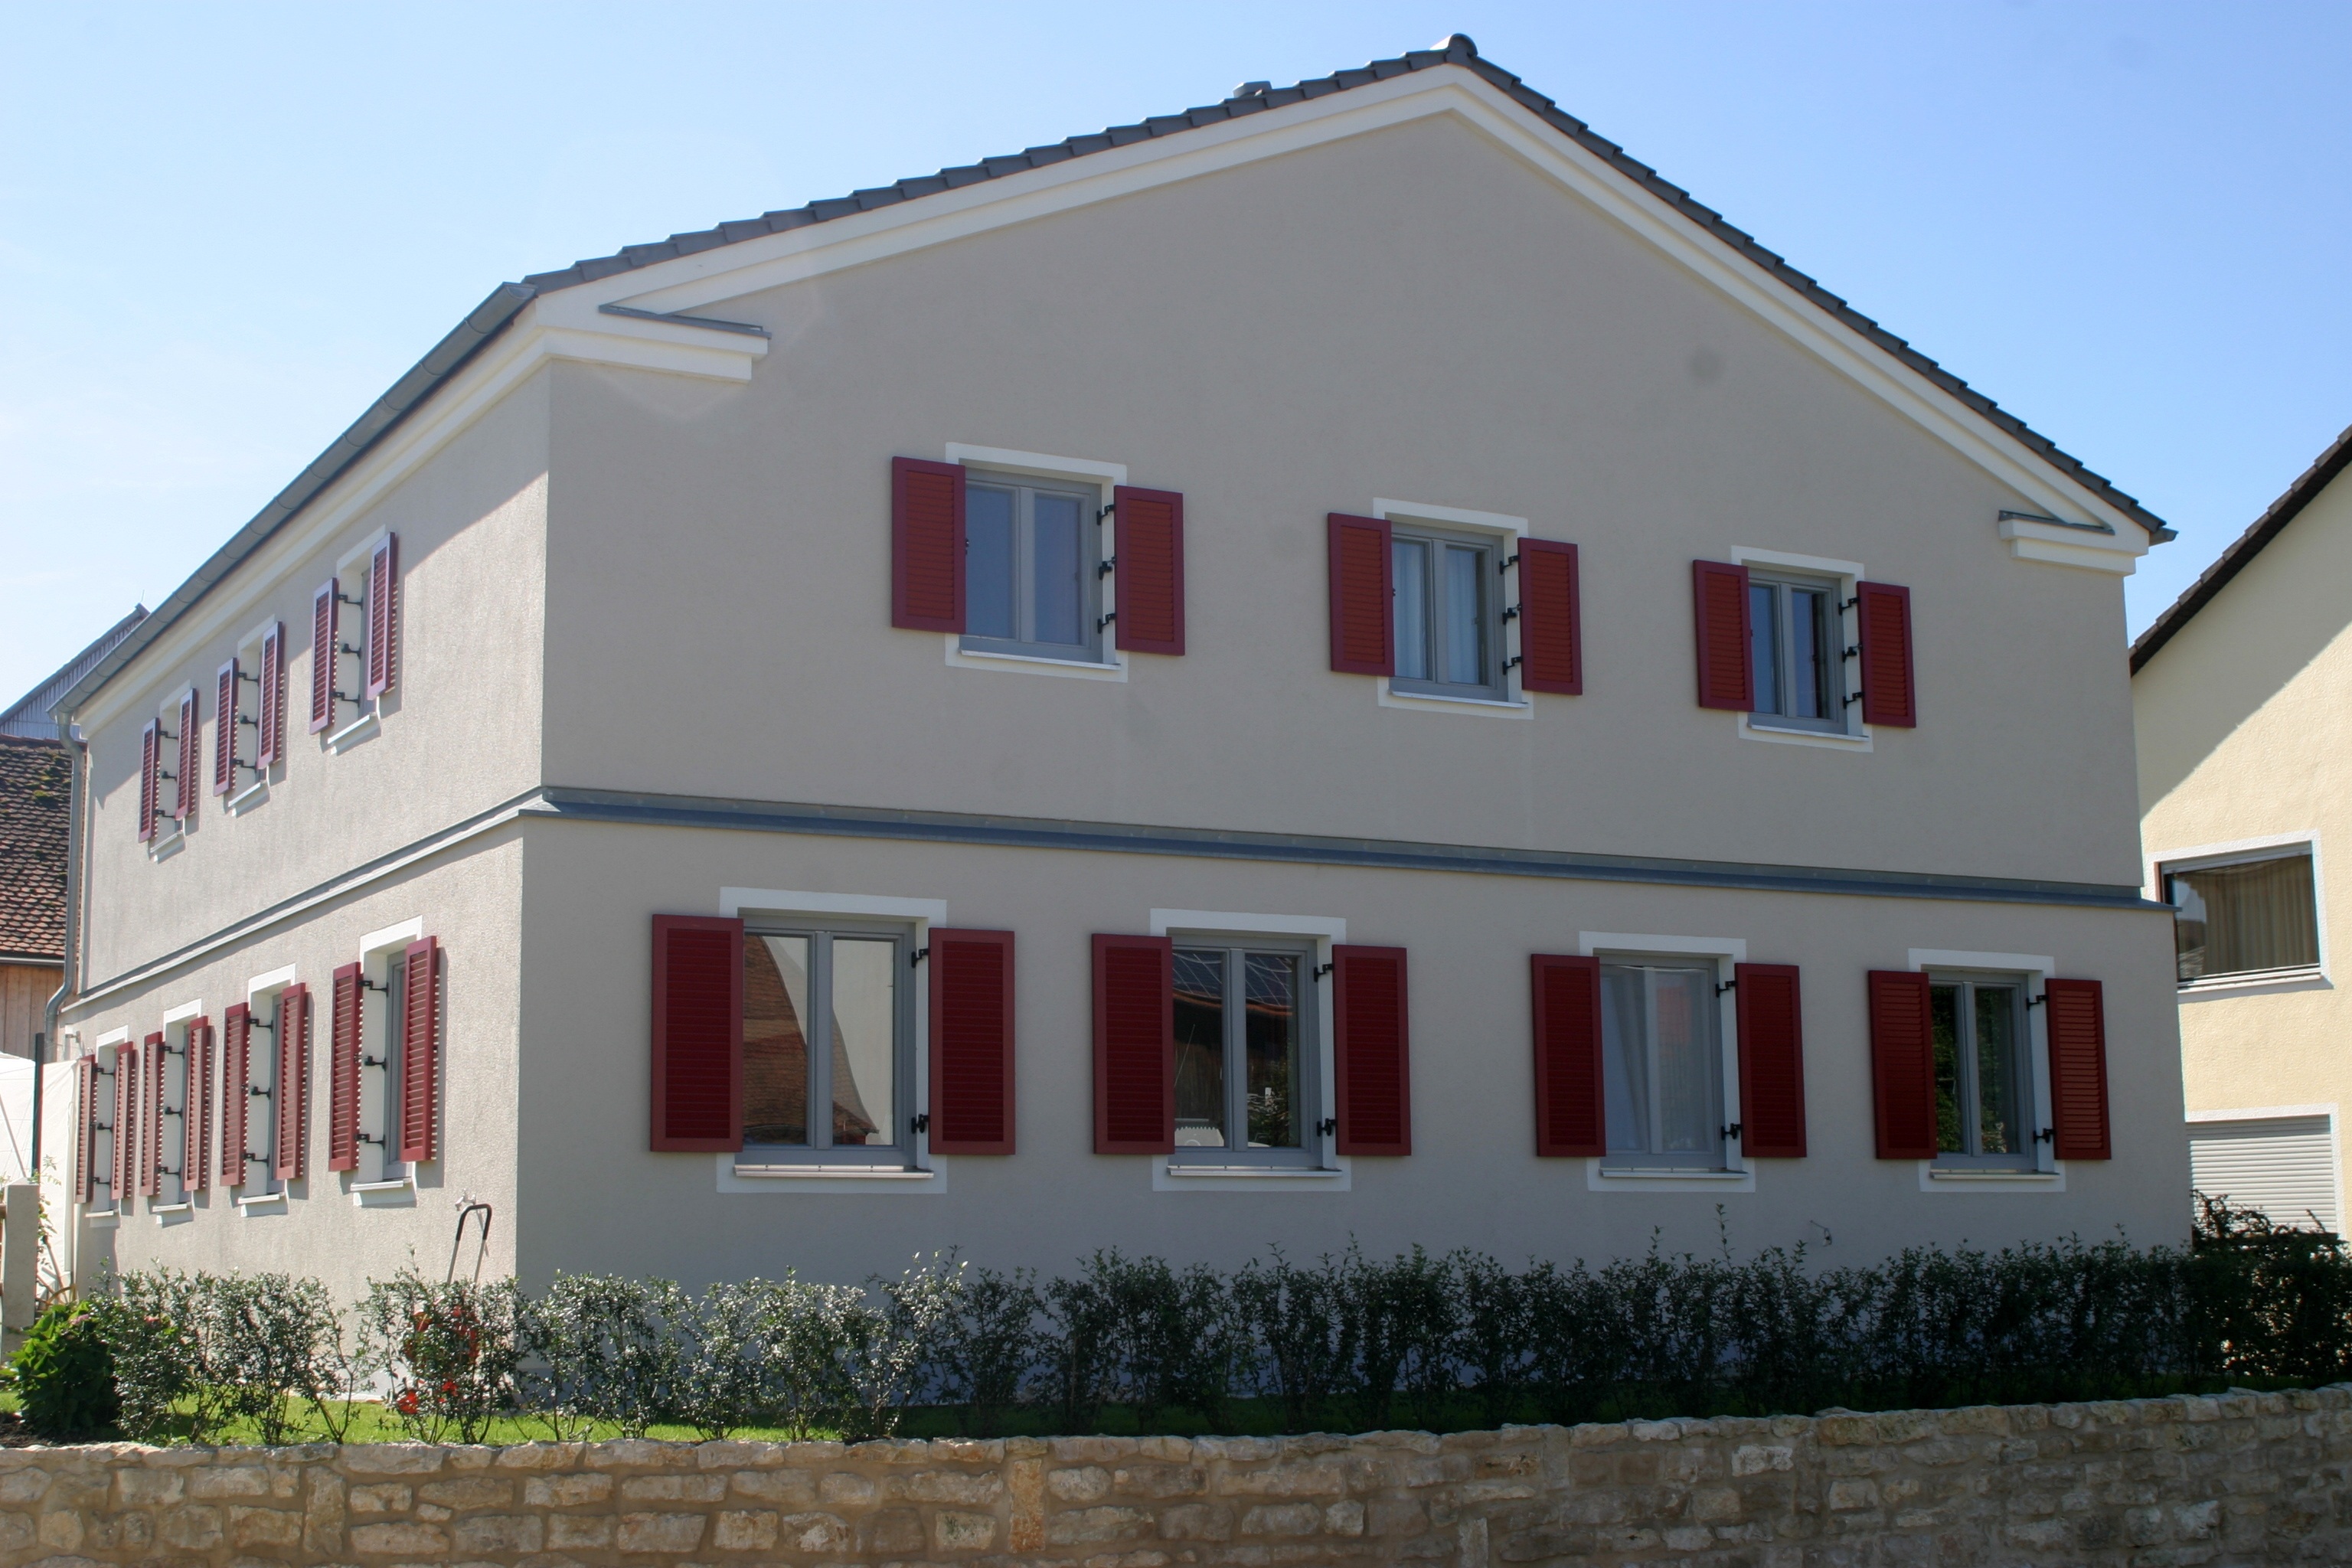
architecture, villa, house, building, home, cottage, facade, property, farmhouse, estate, siding, real estate, residential area, altm hl valley, altm hltal nature park, jurahaus